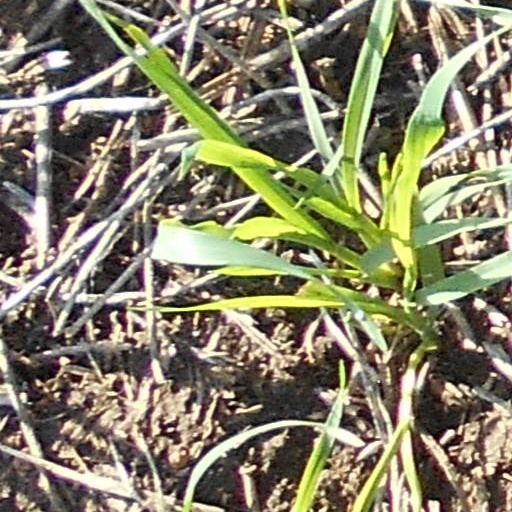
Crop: wheat